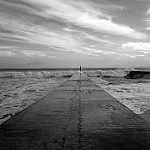
Label: sea